British Rail Class 319

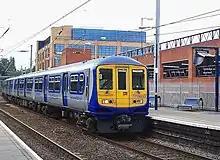
Thameslink Class 319/4 arrives at St Albans City

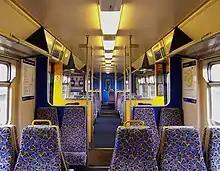
The refurbished Thameslink interior of a Class 319/4

Units 319021-060 were refurbished for Thameslink at Railcare Wolverton from 1997 to 1998. Work included the installation of a first-class compartment at one end, in the DTSO(A) vehicle and the removal of some seating in the centre of each vehicle to give 2+2 layout. Cosmetic improvements included new carpets and seat coverings, as well as application of the navy-blue Thameslink livery.